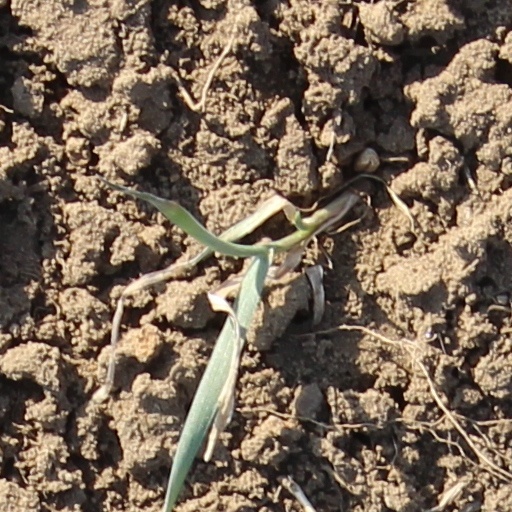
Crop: wheat